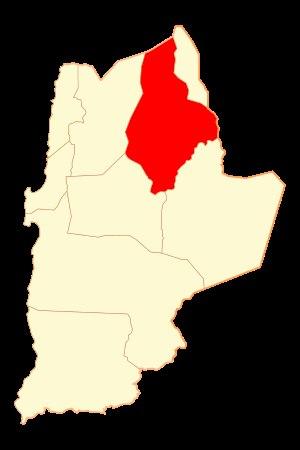
Calama est une ville minière et une commune du Chili située dans le désert d'Atacama. Elle fait partie de la province d'El Loa, dans la région d'Antofagasta. La ville de Calama a une population de 143 000 habitants, selon les données du recensement I.N.E de 2005.